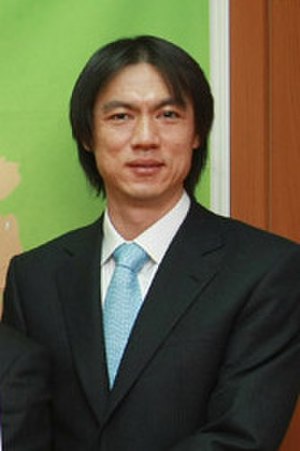
Hong Myung-Bo
Hong Myung-Bo er en tidligere sydkoreansk fodboldspiller og nuværende fodboldtræner senest i den kinesiske klub Hangzhou Greentown F.C. Han har tidligere blandt andet været træner for Sydkorea, og som spiller har han med 136 landskampe kamprekorden for Sydkoreas landshold, som han repræsenterede ved fire VM-slutrunder. Han spillede på klubplan for Pohang Steelers i sit hjemland, samt for to japanske klubber og amerikanske Los Angeles Galaxy.